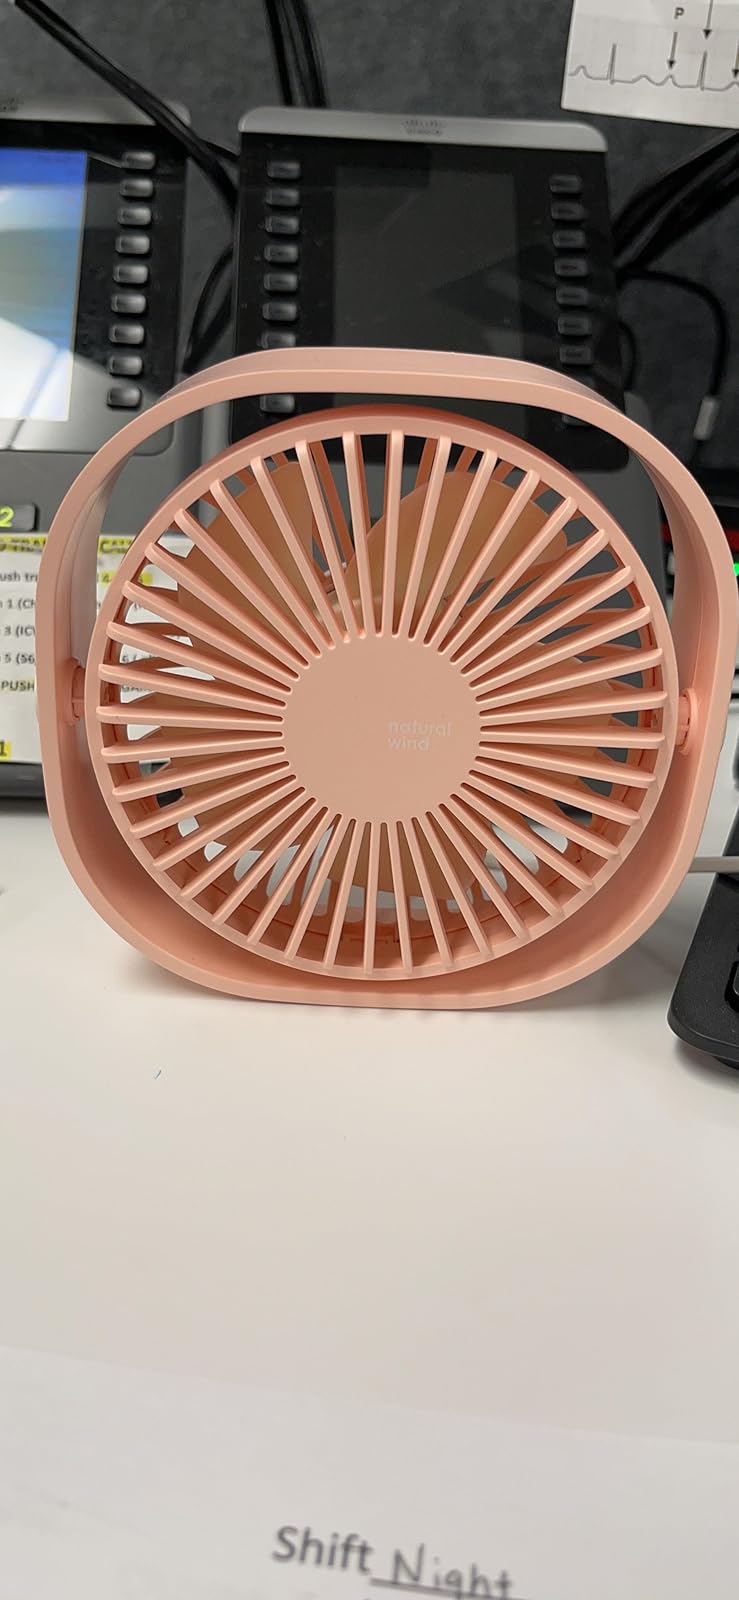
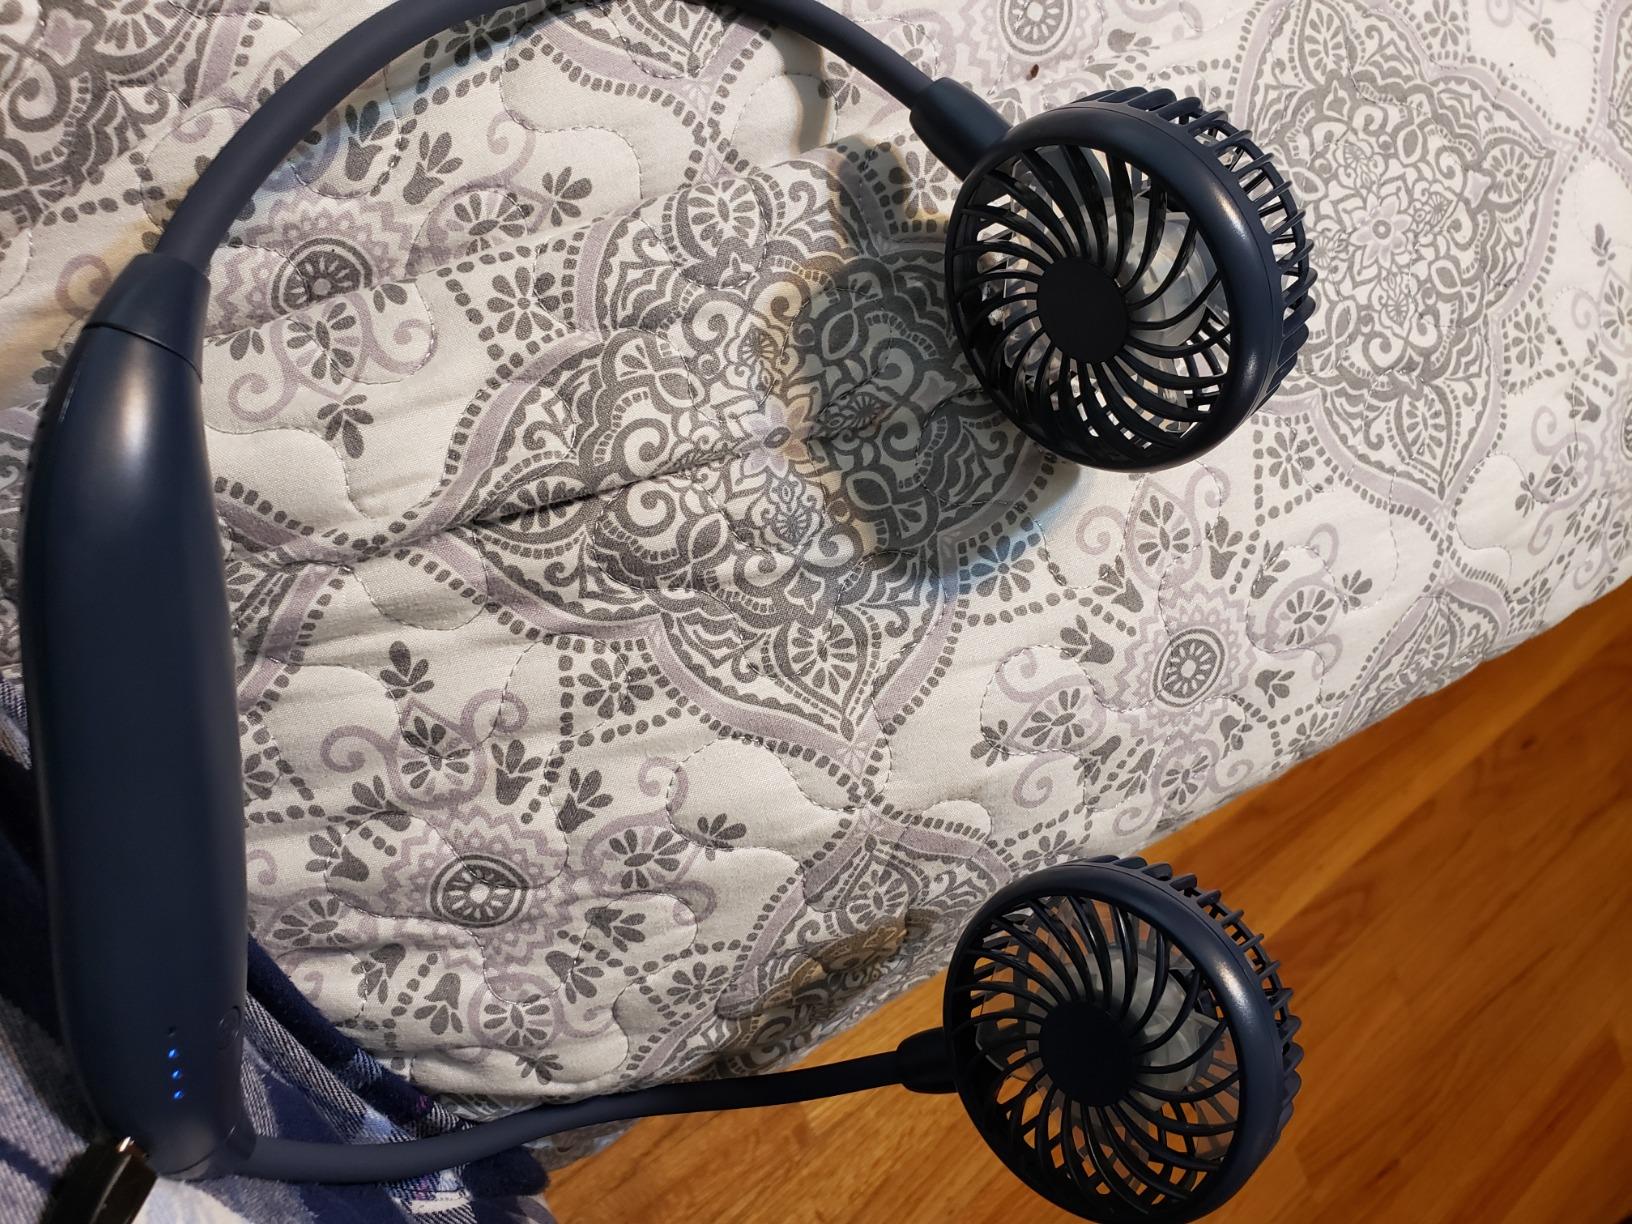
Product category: fan
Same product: no